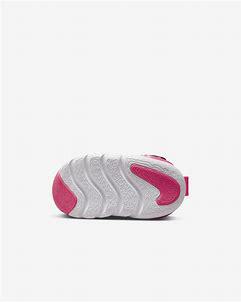
Brand: Nike
Model: Dynamo Go